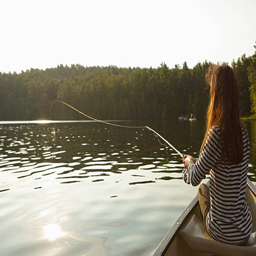
young girl fishing from a canoe on a calm lake